Jordan Howard

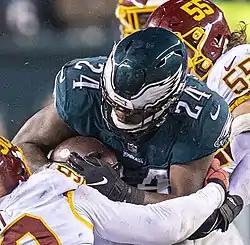
Howard with the Philadelphia Eagles in 2021

Jordan Reginald Howard (born November 2, 1994) is an American former professional football player who was a running back in the National Football League (NFL). He played college football for the UAB Blazers and Indiana Hoosiers.